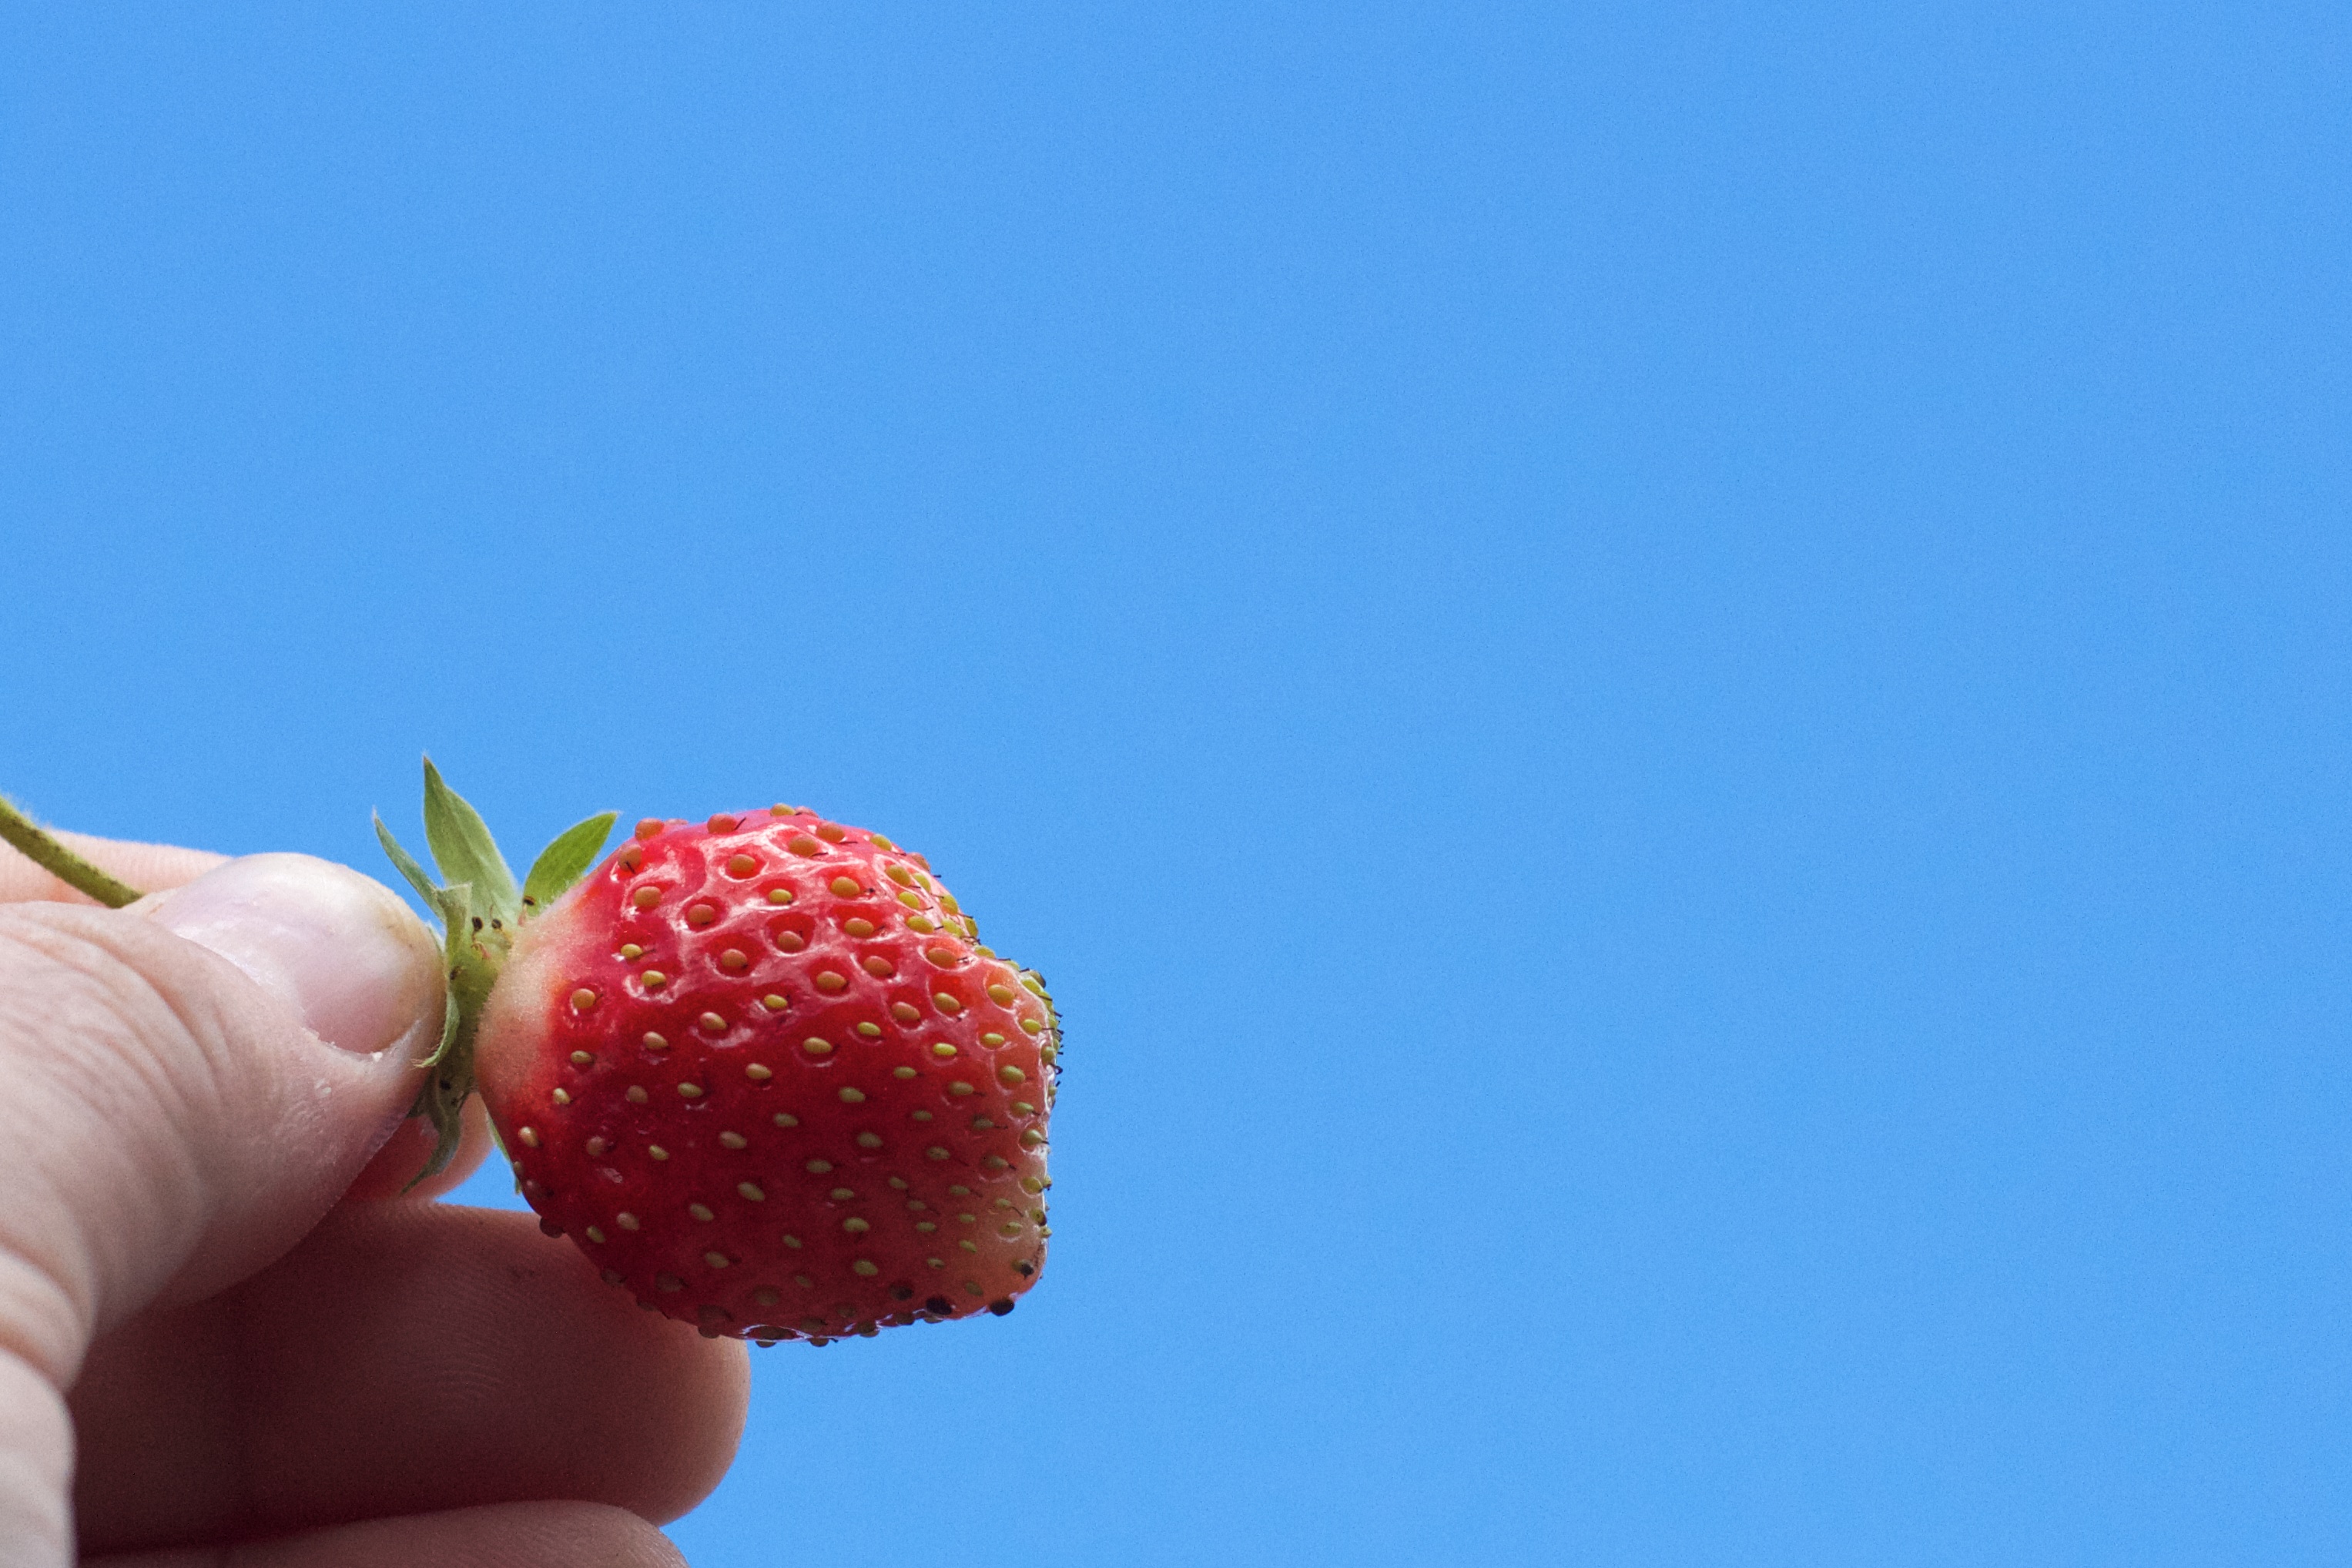
branch, plant, fruit, berry, flower, food, produce, strawberry, strawberries, flowering plant, land plant